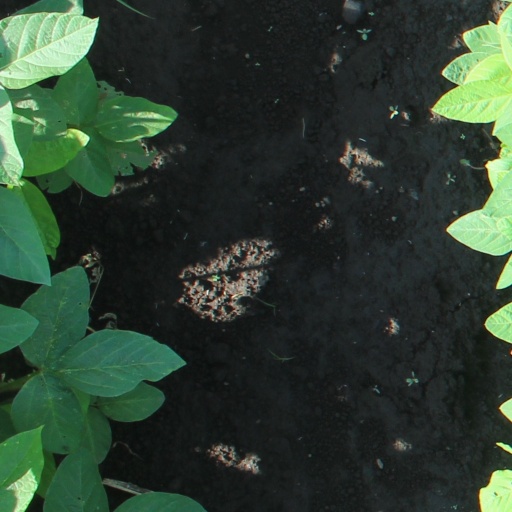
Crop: soybean